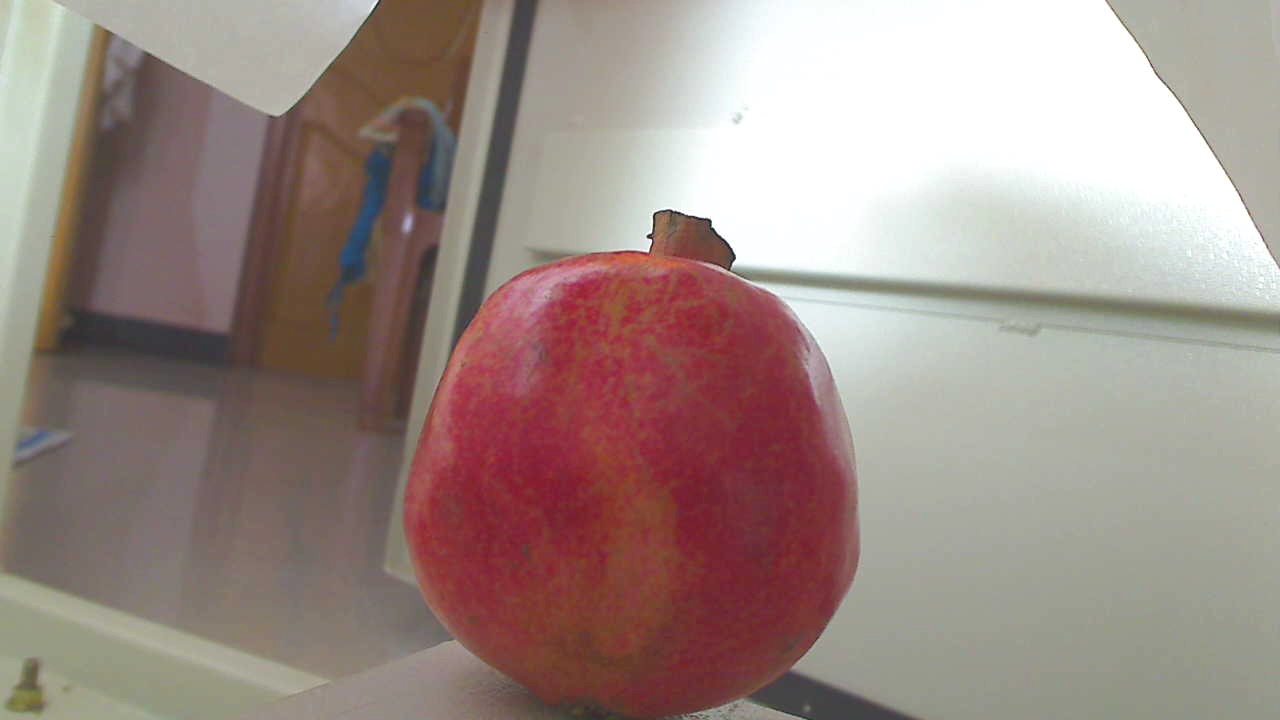
Grade: grade-3
Quality: quality-4